Zero-COVID

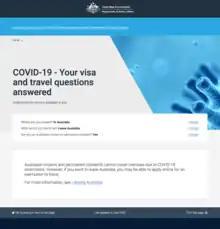
COVID-19 travel restrictions for Australians and permanent residents

In order to prevent reintroduction of the virus into zero-COVID regions after initial containment had been achieved, quarantine for incoming travelers was commonly used. As each infected traveler could seed a new outbreak, the goal of travel quarantine was to intercept the largest possible percentage of infected travelers.